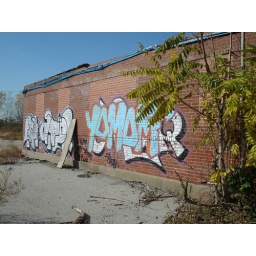
Same building down by the river - Nov 2007